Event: Nepal Earthquake
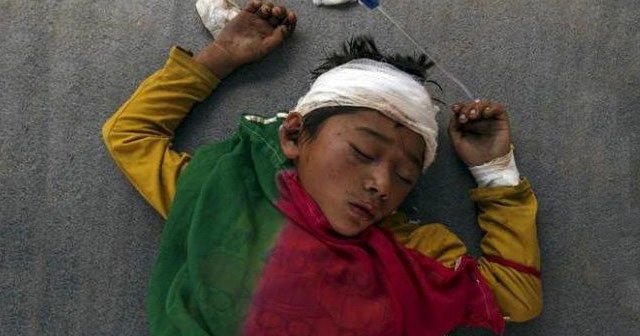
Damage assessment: damage